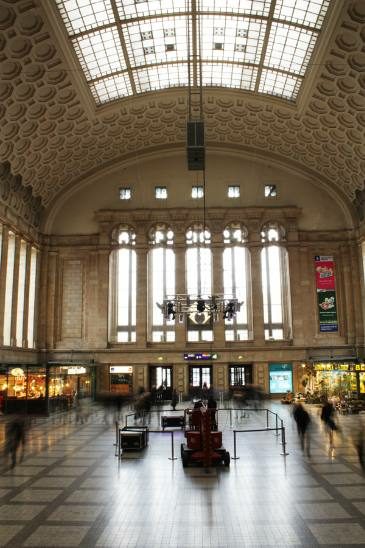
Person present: No